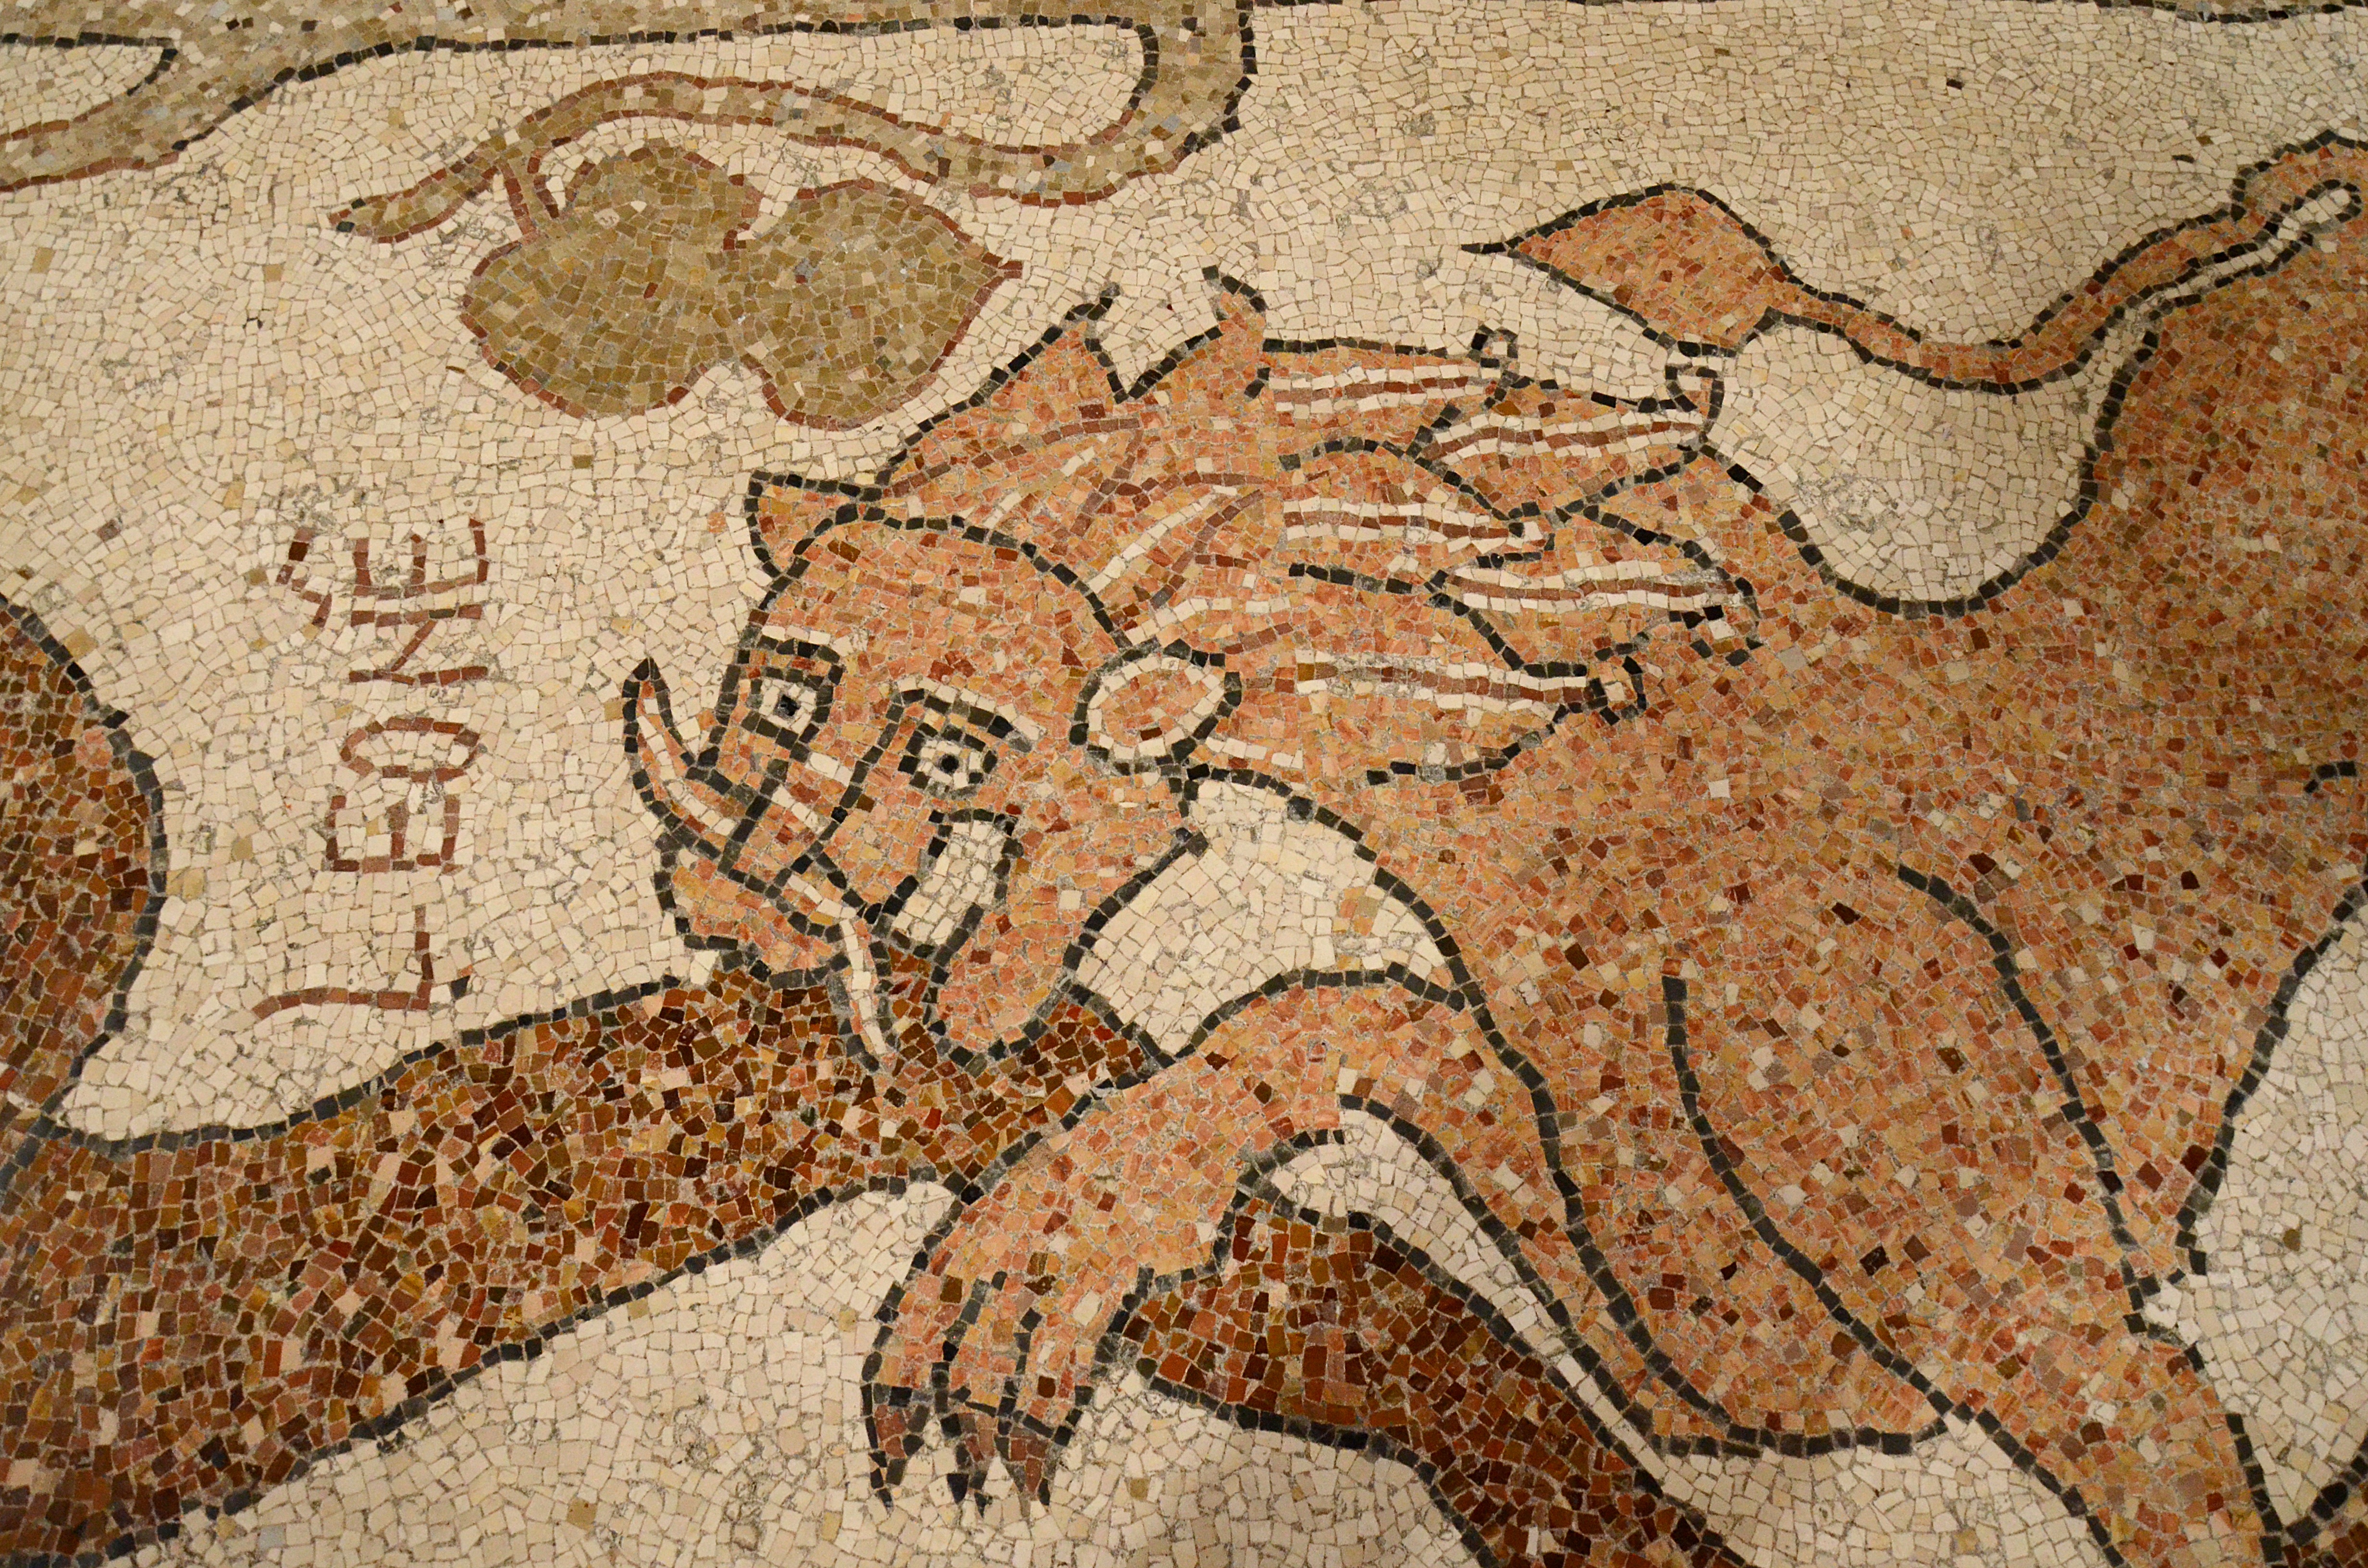
soil, italy, lion, art, mosaic, basilica, fresco, mosaics, former, otranto, ancient history, pouilles